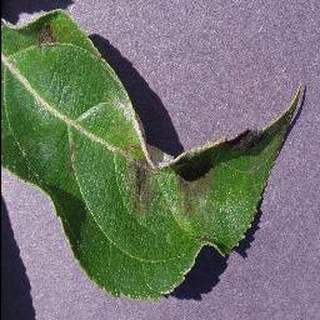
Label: apple_apple_scab